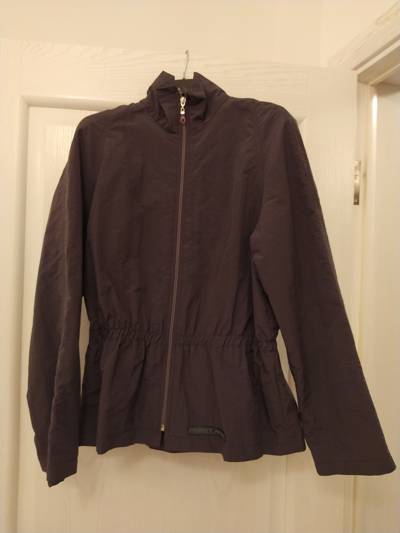
Waste category: clothes